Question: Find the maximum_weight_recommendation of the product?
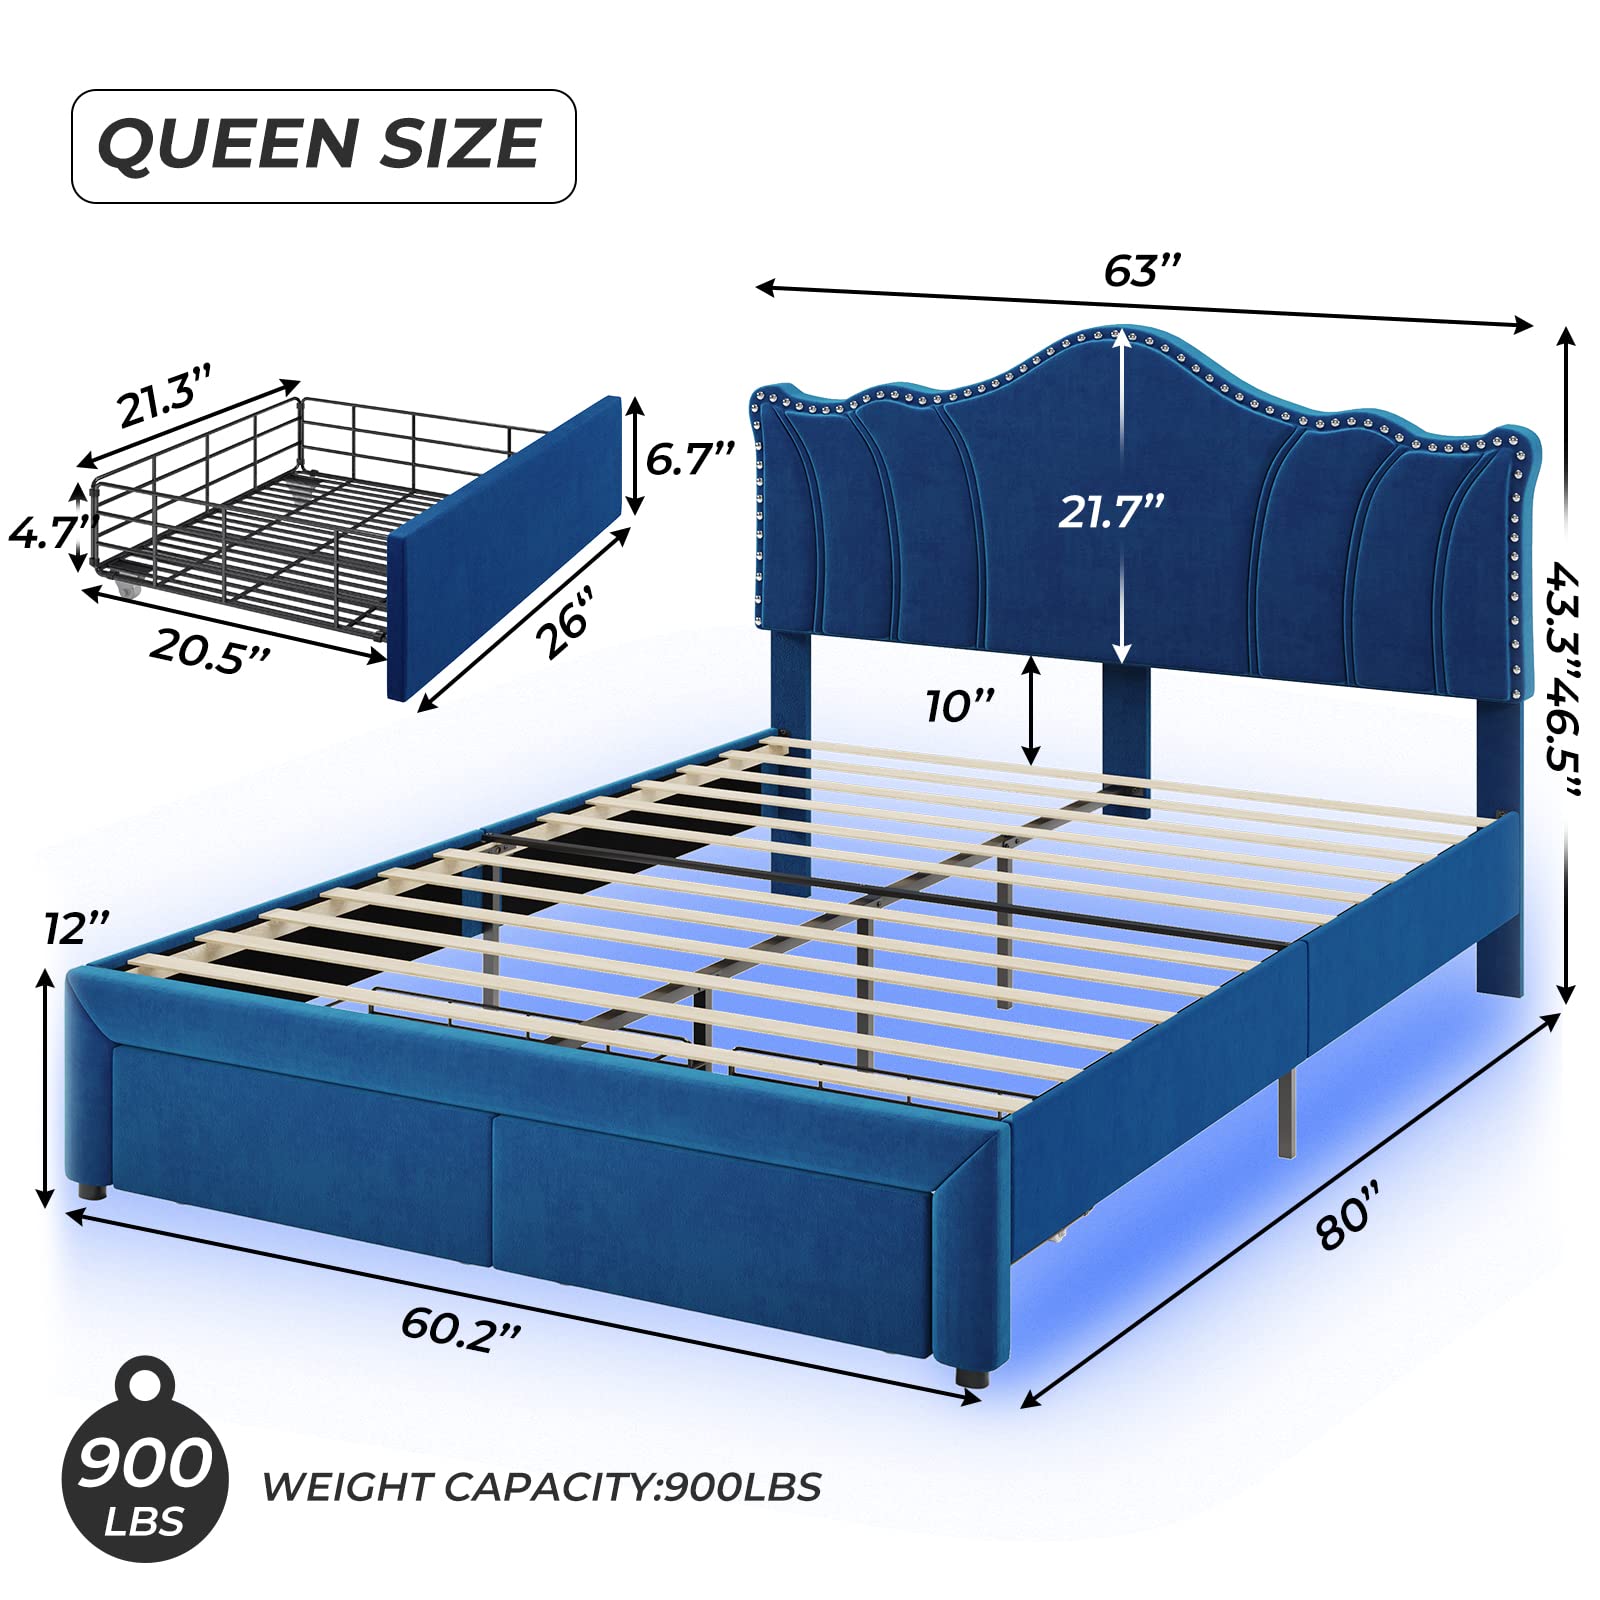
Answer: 900 pound